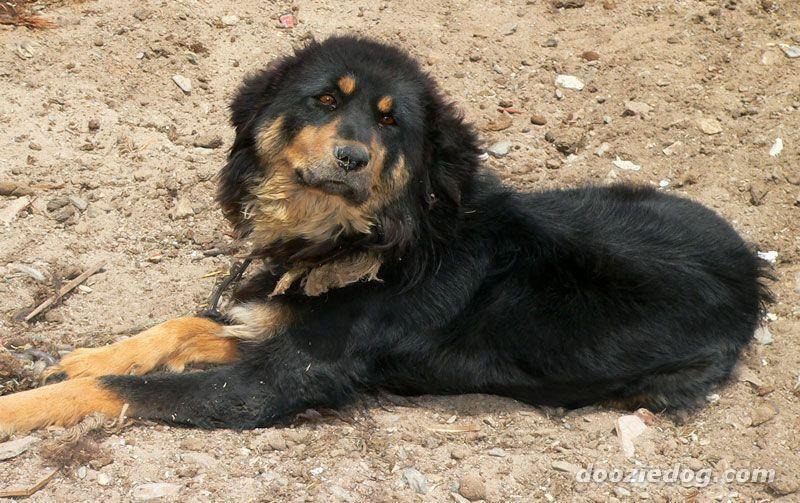
Tibetan_mastiff